Hjelmeland Church

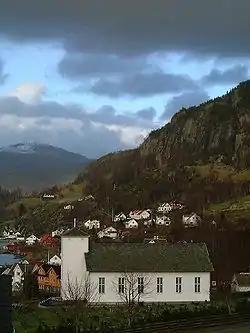
View of the church

Hjelmeland Church is a parish church of the Church of Norway in Hjelmeland Municipality in Rogaland county, Norway. It is located in the village of Hjelmelandsvågen. It is the church for the Hjelmeland parish which is part of the Ryfylke prosti (deanery) in the Diocese of Stavanger. The white, wooden church was built in a long church design in 1858 using designs by the architect Hans Linstow. The church seats about 500 people.